Tornadoes of 2021

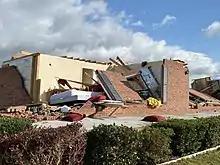
High-end EF2 damage to a house near Billingsley, Alabama.

On the morning of March 13, the Storm Prediction Center issued a moderate risk for the Texas Panhandle, including a 15% risk for strong tornadoes. Multiple tornadoes touched down across the Panhandle, mainly areas between Lubbock and Amarillo and points eastward. A large EF2 wedge tornado moved from southwest of Happy in Swisher County to east of Canyon in Randall County, toppling a cell tower, inflicting major roof damage to homes, and snapping trees and power poles. As the tornado dissipated, a new tornado, rated EF1, formed and moved into Armstrong County, passing over Palo Duro Canyon, where several RVs were tossed and a cabin had its roof blown off. A third tornado was spawned just northeast of the second one, also crossing from Randall County to Armstrong County and lifting near Washburn, just before crossing into Carson County. Another EF2 tornado caused minor damage in Clarendon before strengthening and causing major damage to power poles and a mobile home near the Greenbelt Lake Reservoir. Farther to the north, an EF2 tornado moved through a rural area near Ensign, Kansas, snapping power poles and causing damage to grain bins and pivot irrigation sprinklers, although no tornado warning was issued for the storm. Several other tornadoes touched down very briefly and received ratings of EFU because they did not cause any damage. A total of 21 tornadoes were confirmed.